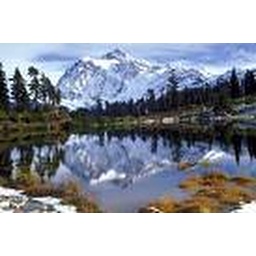
i like how the mountains are reflected in the lake